History of rugby union matches between Munster and New Zealand

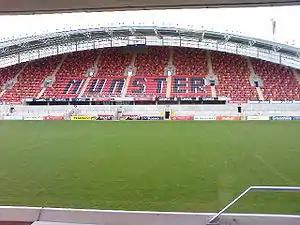
Thomond Park in November 2008

The All Blacks returned to Thomond Park on 18 November 2008, to commemorate the 30th anniversary of the 1978 game and to celebrate the opening of the new stadium. Four of the 1978 team, Graham Mourie, Bryan Williams, Mark Donaldson and Gary Knight were in the crowd for the occasion. Prior to kick off, Munster's four New Zealand players, Rua Tipoki, Doug Howlett, Lifeimi Mafi and Jeremy Manning, challenged the All Blacks by performing the Haka first. Munster were without 10 of their squad who were on international duty and New Zealand chose to play an understrength team, resting key players for the forthcoming match against Ireland a few days later.